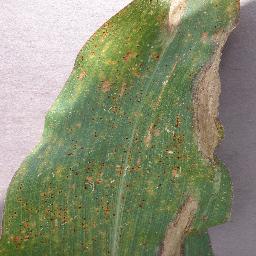
Label: Corn___Northern_Leaf_Blight